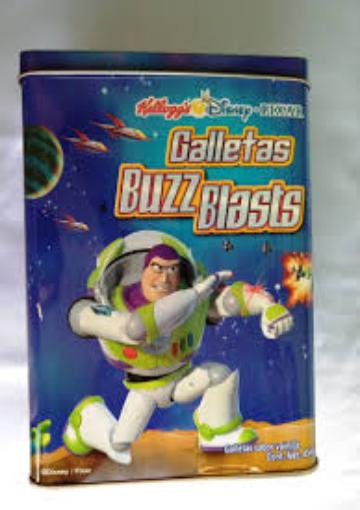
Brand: Buzz Blasts
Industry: Food